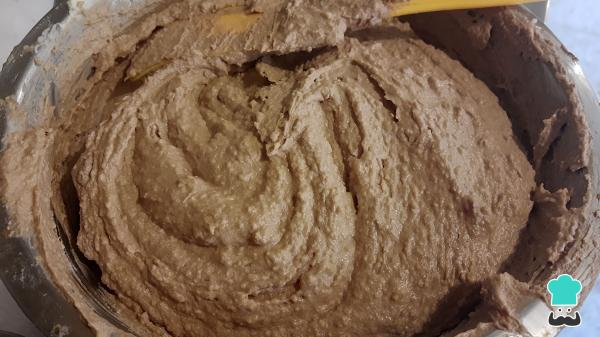
Para terminar la masa, agrega la Nutella y una pizca de sal, mezcla una última vez hasta obtener una textura suave, ligera y húmeda.